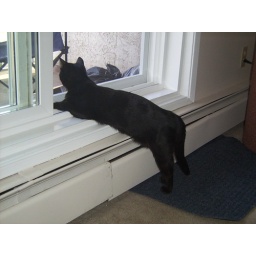
When he isn't in the sink this is where you find him...looking out the window